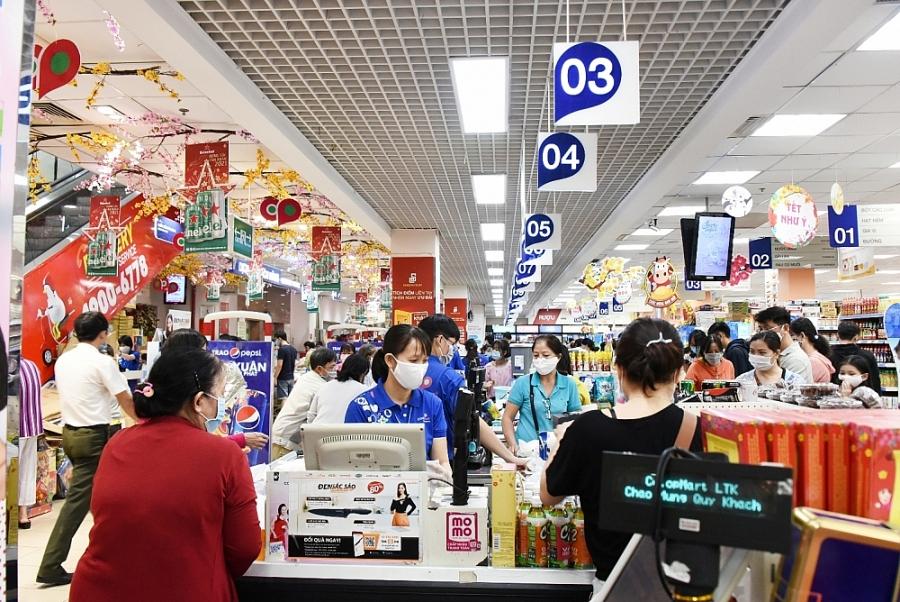
đây là khung cảnh chụp ở quầy thanh toán của một siêu thị